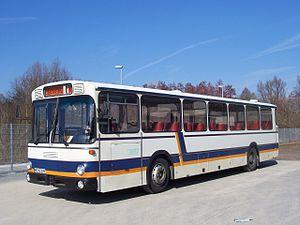
Le transport scolaire est l'organisation de déplacements d'élèves dans le cadre de leurs activités scolaires, principalement leur transport quotidien entre leur domicile et leur école mais aussi à l'occasion de voyages. Il se réalise généralement au moyen d'autocars mais peut dans certaines autres circonstances se réaliser en taxi, train ou bateau. Il est généralement encadré par des textes législatifs ou réglementaires spécifiques.